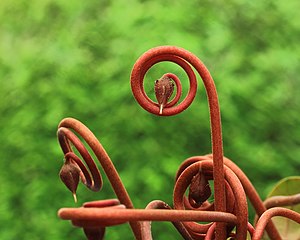
Tidlig alpeviol / Galleri
Frømodning.
Tidlig alpeviol er en urteagtig knoldplante, der vokser ganske lavt over jorden. Den har afrundet-hjerteformede blade og springer meget tidligt ud med lyserøde blomster. Planten kan dyrkes i fugtig skygge og overvintre under beskyttelse af et tykt lag visne blade.